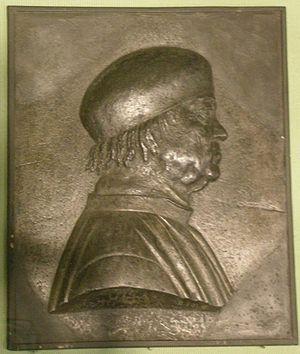
Tito Vespasiano Strozzi est un poète italien de la Renaissance actif auprès de la maison d'Este de Ferrare. Il figure comme interlocuteur dans De politia litteraria d'Angelo Decembrio.